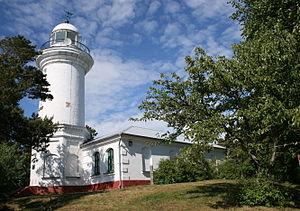
Le phare d'Užava est un phare actif qui est situé à Užava dans la municipalité de Ventspils, sur le littoral de la mer Baltique, dans la région de Kurzeme en Lettonie. Il est géré par les autorités portuaires de Ventspils.